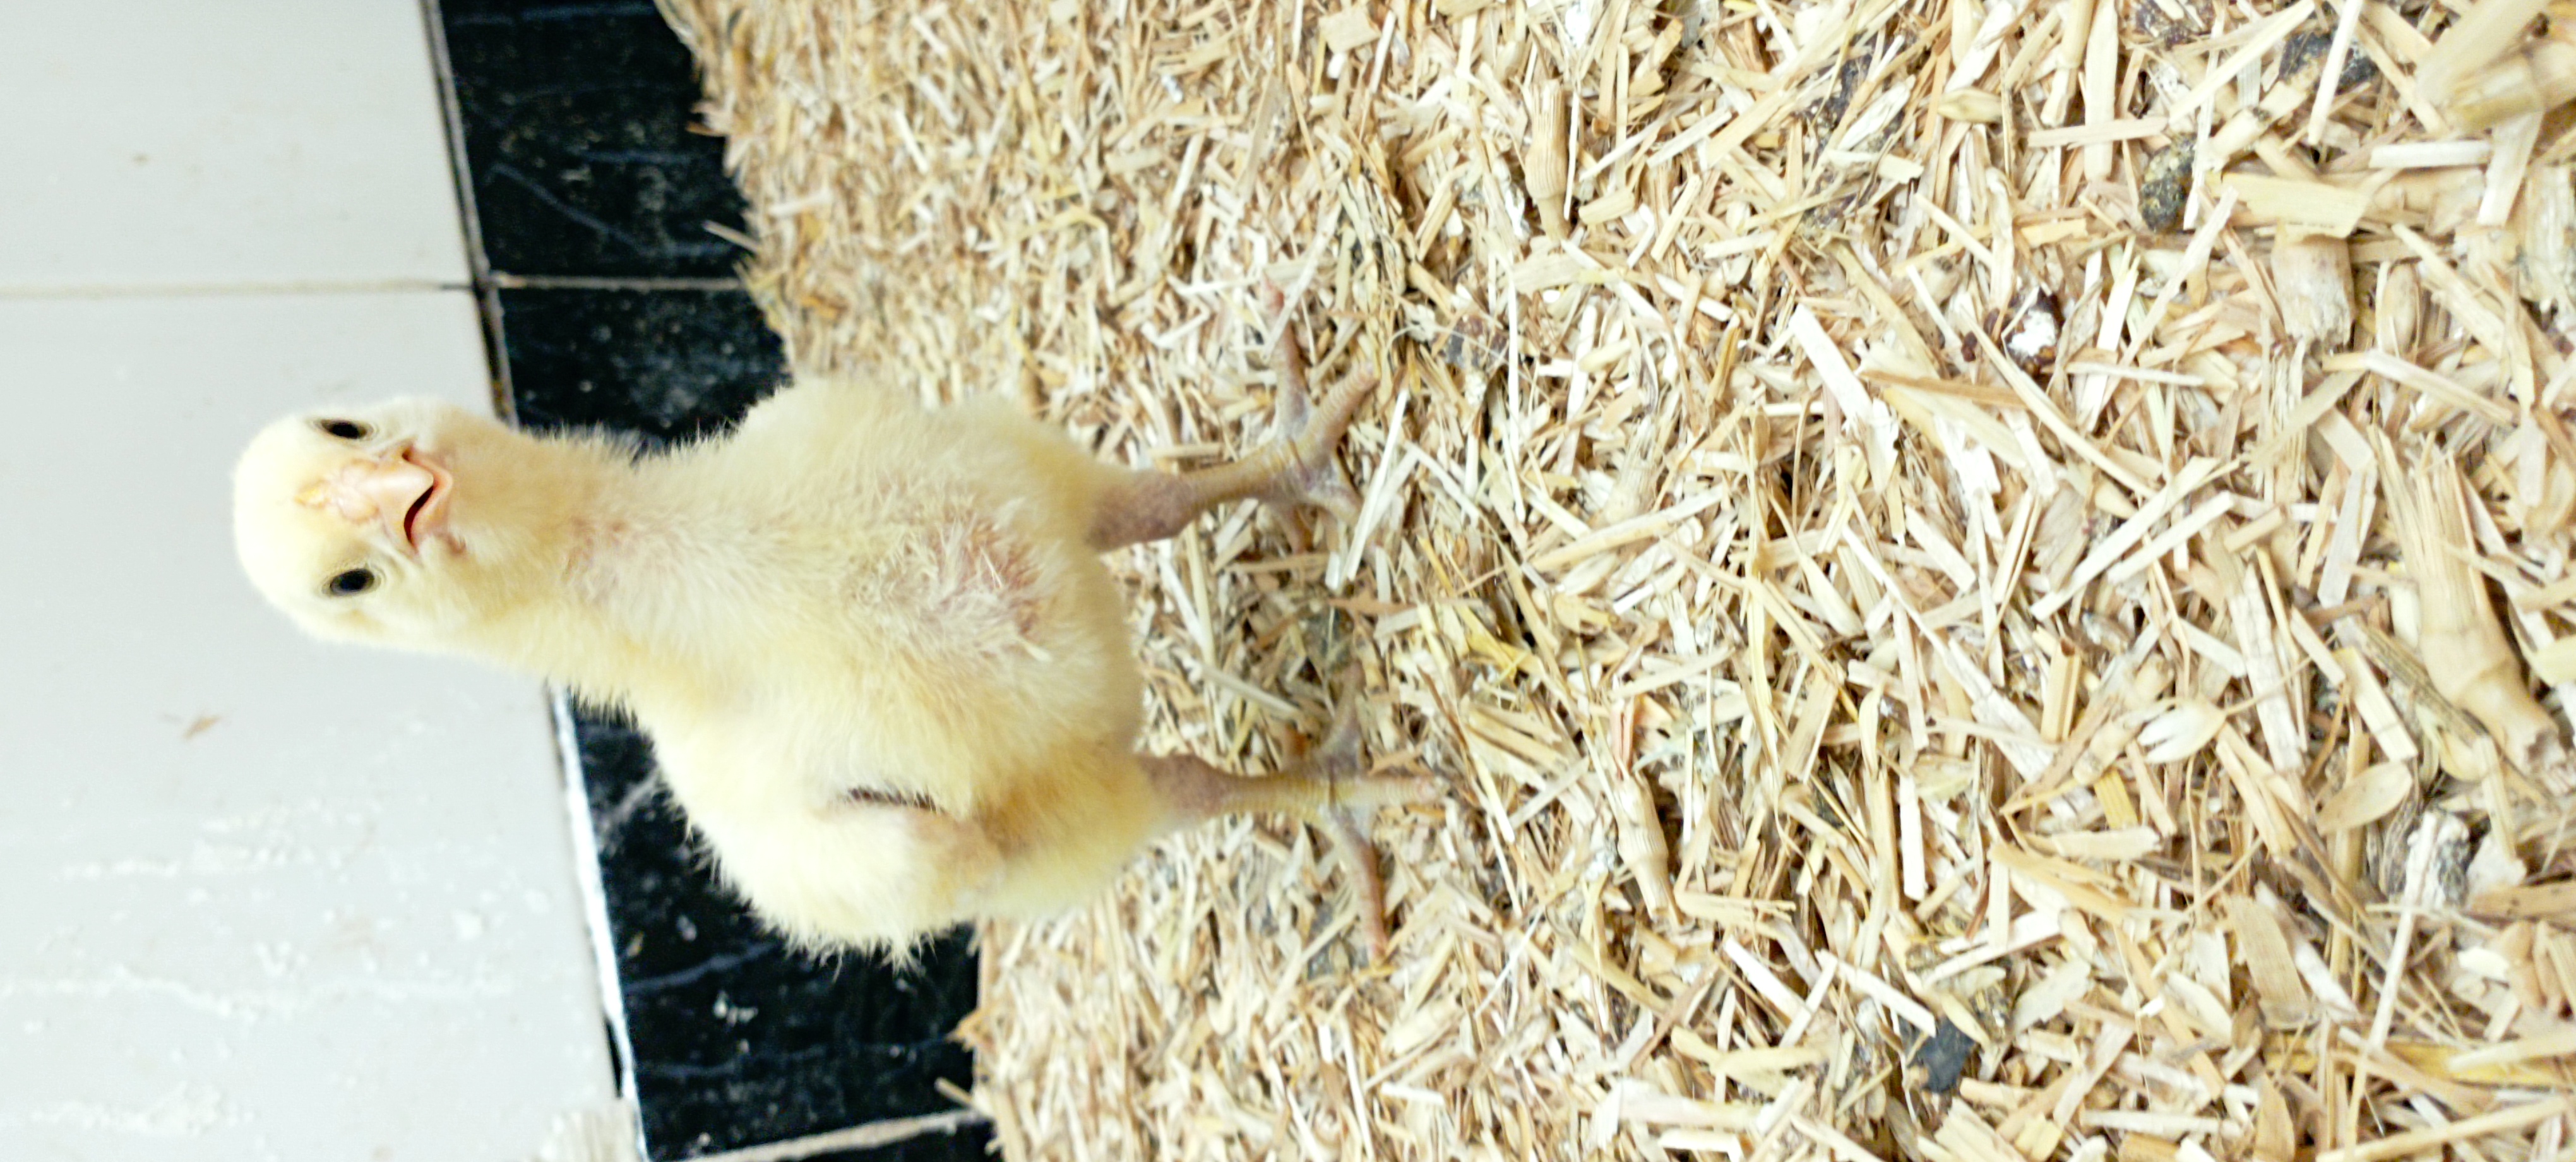
Weight: 190 g